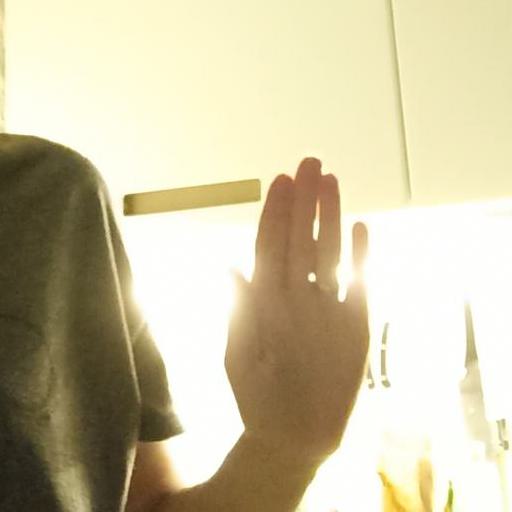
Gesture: stop